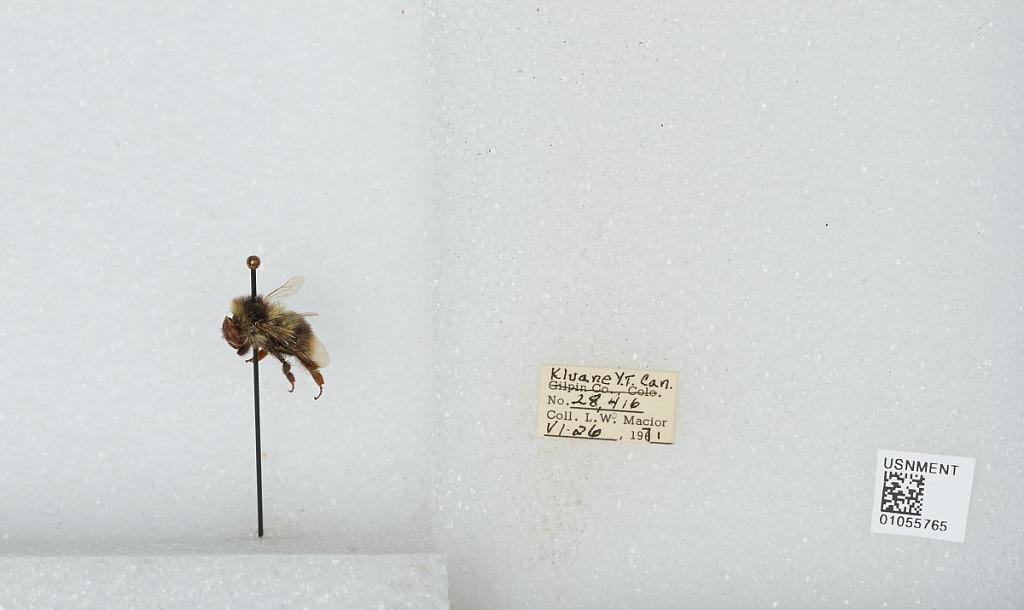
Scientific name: Bombus bifarius nearcticus
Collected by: L. Macior
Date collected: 1971-6-26
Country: Canada
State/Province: Yukon Territory
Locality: Kluane
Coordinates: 60.75, -139.5